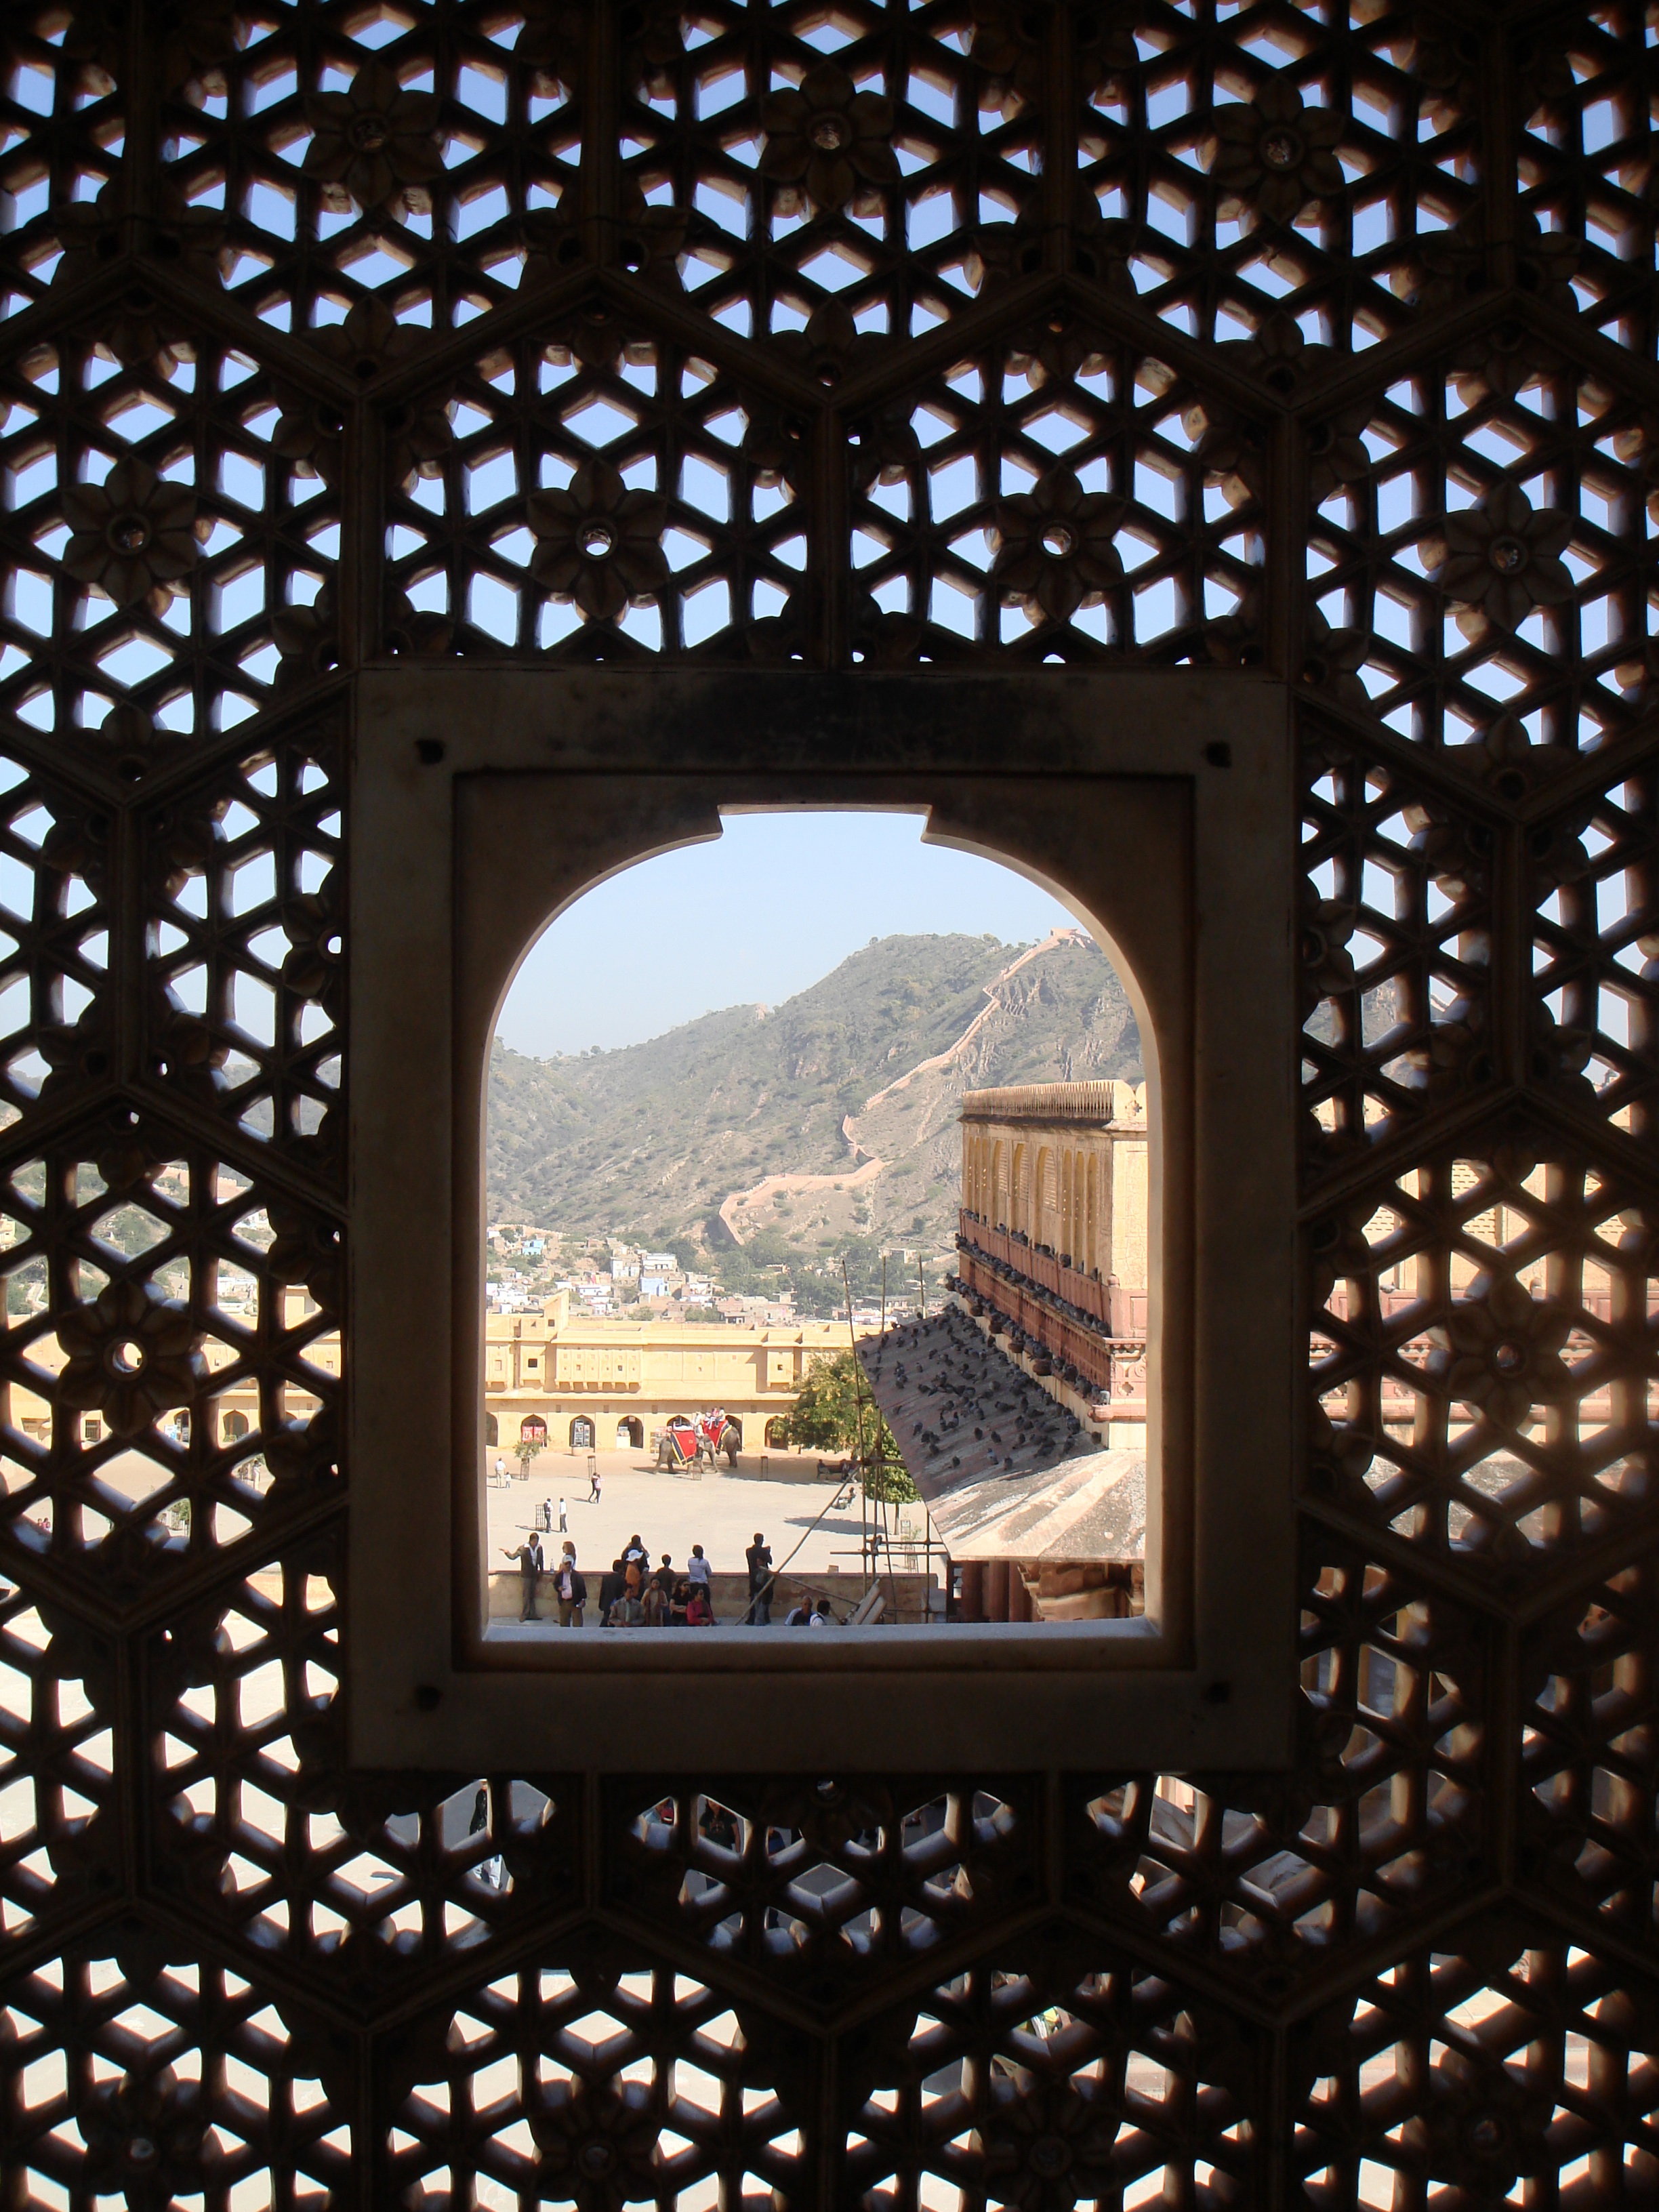
light, window, arch, lighting, interior design, symmetry, picture frame